Arjowiggins

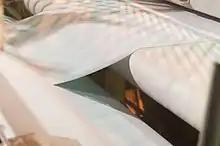
Paper production at Stoneywood Mill, Scotland

Arjowiggins was an independent paper manufacturer which at one time had mills in England, Scotland, France and the US. The company was liquidated in 2019, and several brands were acquired by Fedrigoni and Antalis among others.